Movita Castaneda

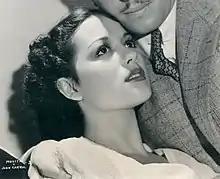
Castaneda in "Wolf Call" (1939)

Maria Luisa Castaneda (April 12, 1916 – February 12, 2015) was an American actress and the second wife of actor Marlon Brando. In films, she played exotic women and singers, such as in "Flying Down to Rio" (1933) and "Mutiny on the Bounty" (1935). She was the mother of Miko Castaneda Brando and Rebecca Brando Kotlizky.